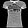
Label: T - shirt / top